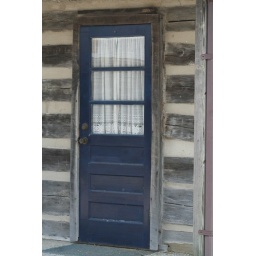
A blue door found in Metamora. I thought it was pretty looking, now it is on Flickr.